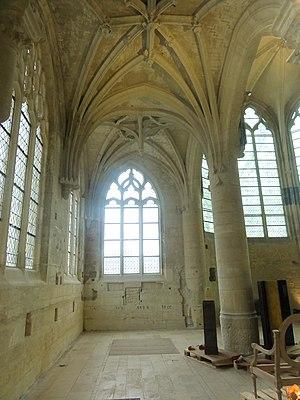
Intérieur de l'église - voir titre.
L'église Saint-Pierre est une ancienne église catholique située à Senlis, en France. Elle a été désaffectée à la Révolution et connut de différentes affectations, notamment celle de marché couvert. Salle polyvalente municipale depuis 1979, elle a été fermée au public en 2009 en raison de son mauvais état, puis rouverte en mai 2017 après huit années de travaux.